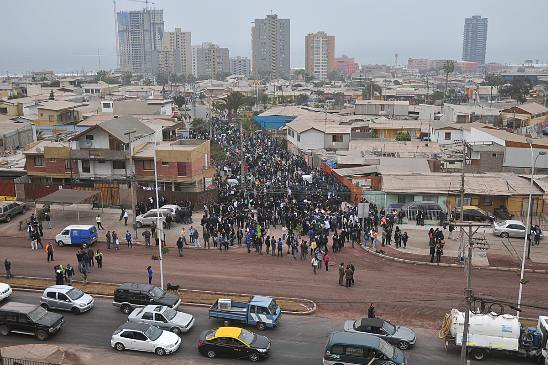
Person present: Yes